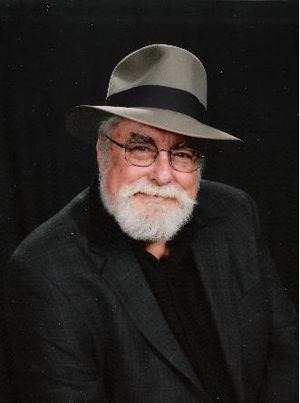
Jim Marrs, né le 5 décembre 1943 à Fort Worth et mort le 2 août 2017 à Springtown au Texas, est un essayiste américain et théoricien du complot.